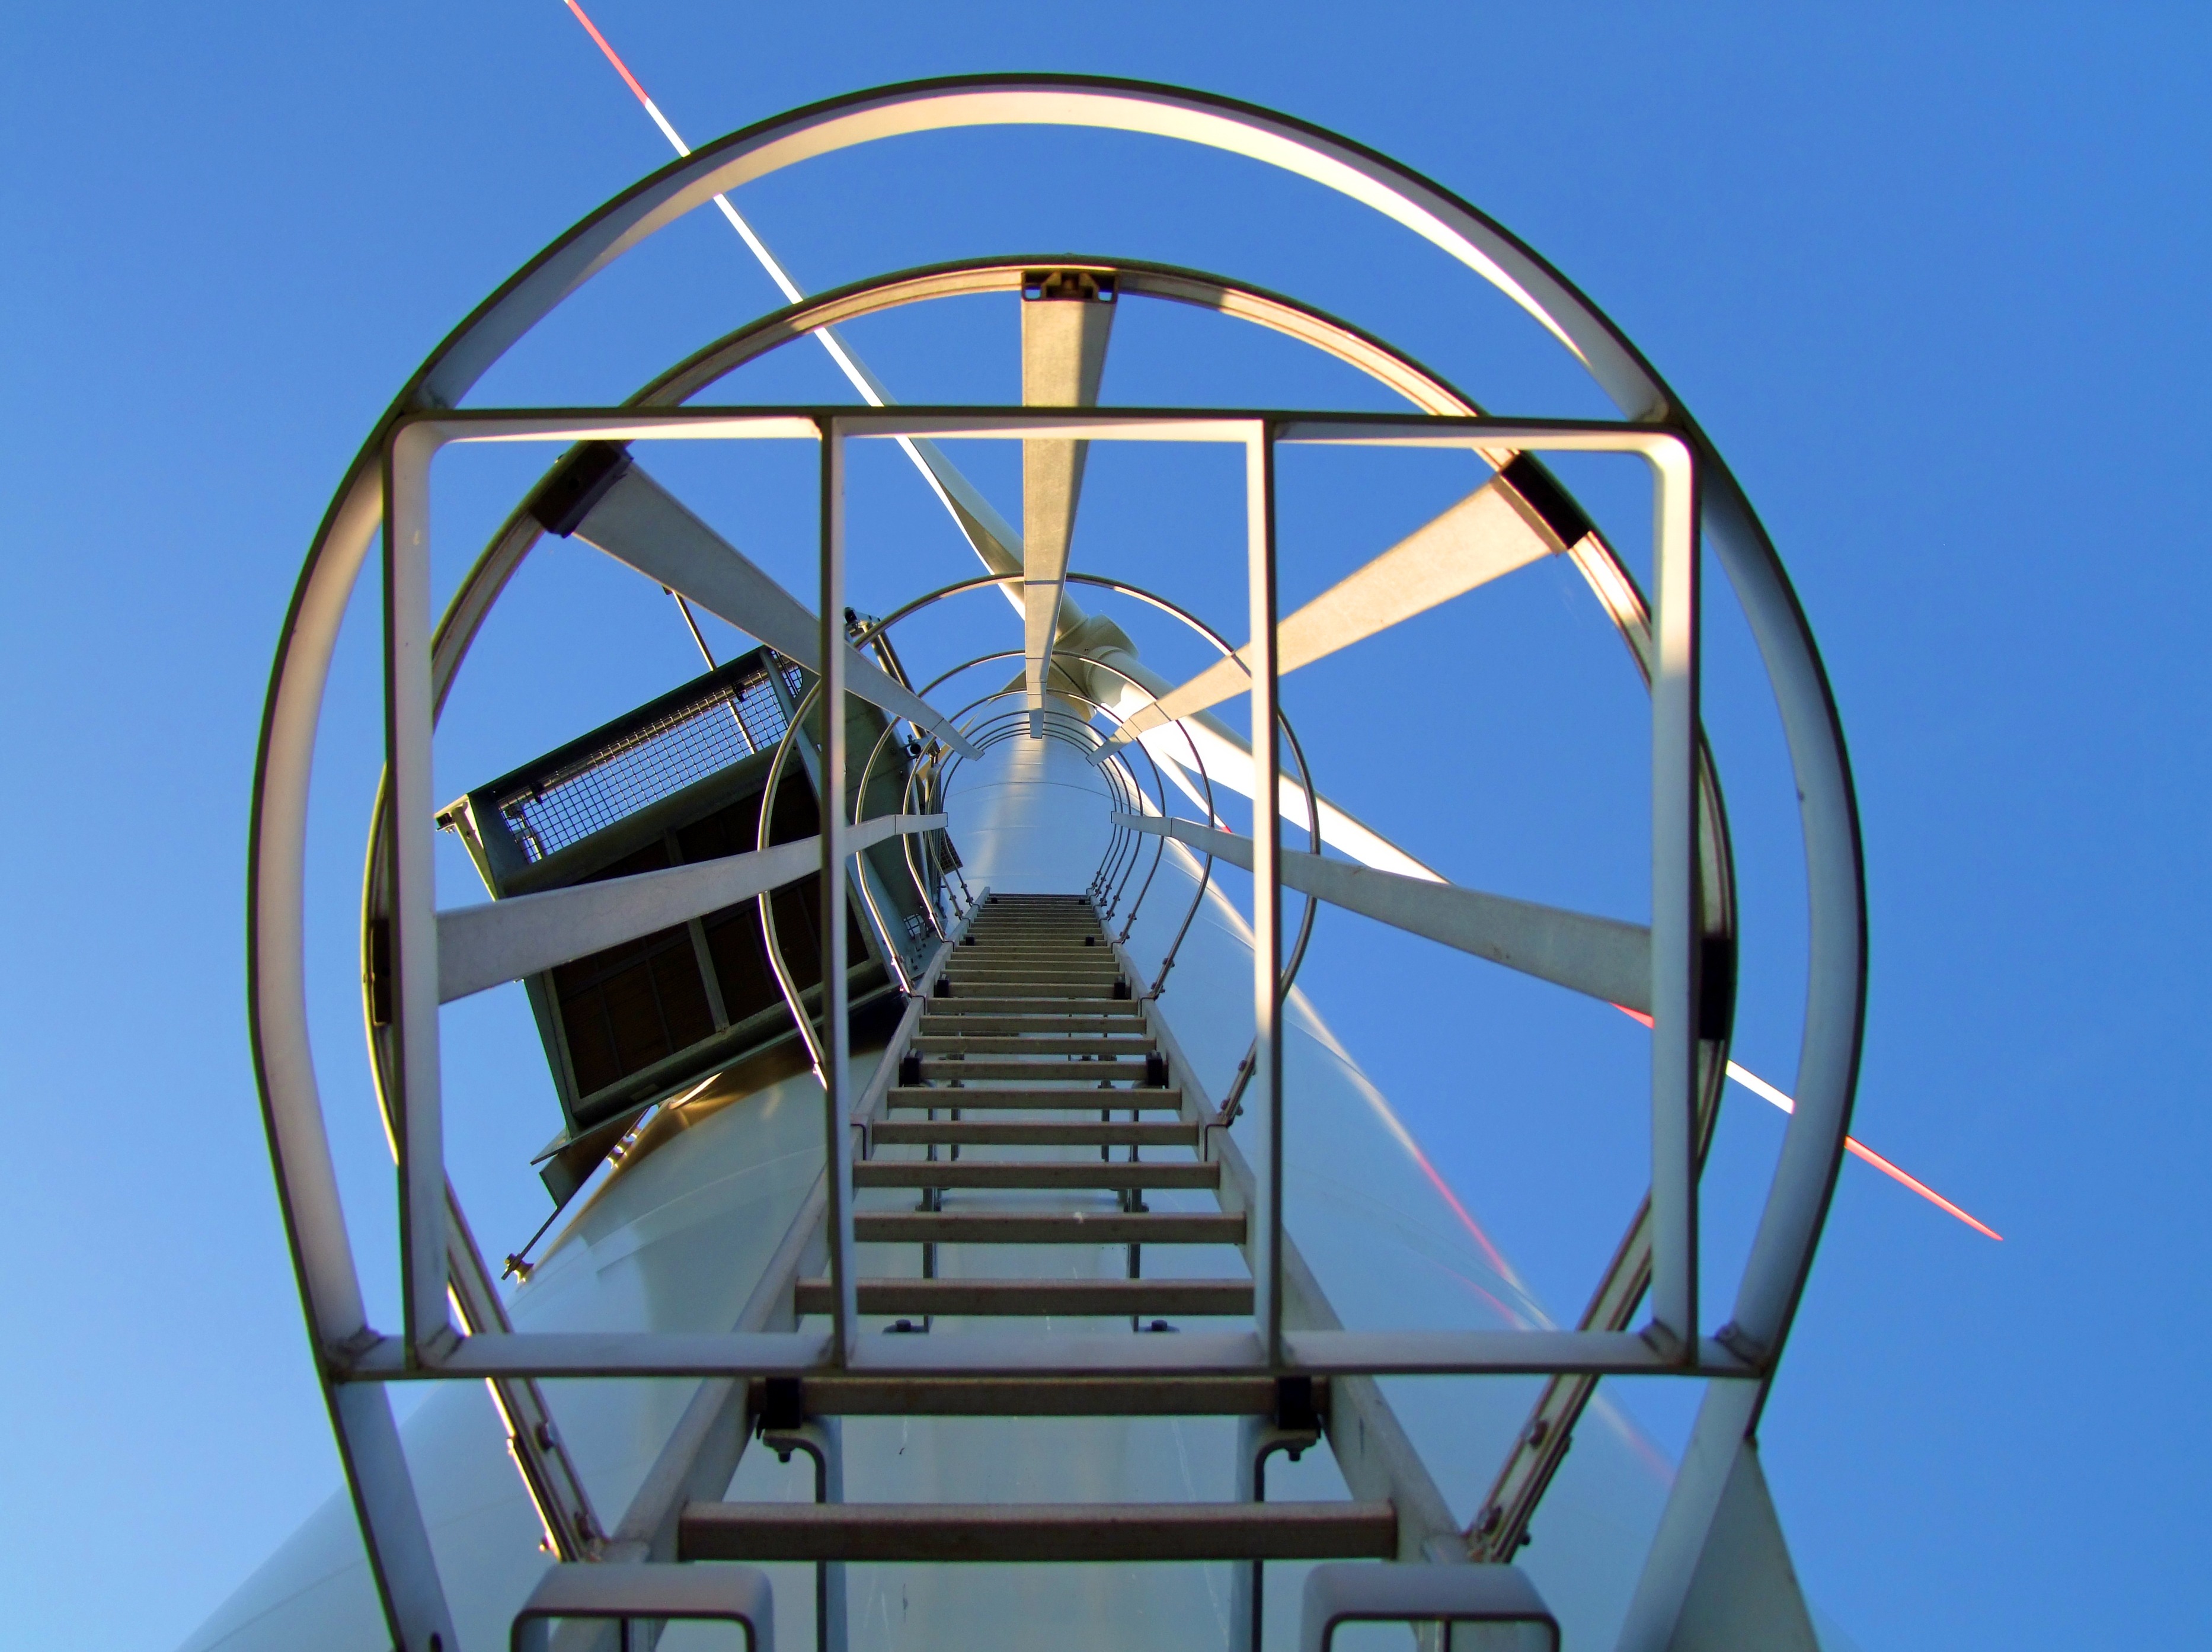
architecture, sky, technology, wind, arch, high, ferris wheel, wind turbine, wind energy, wind power, current, head, symmetry, large, dome, power generation, environmental technology, daylighting, rotor blades, electricity production